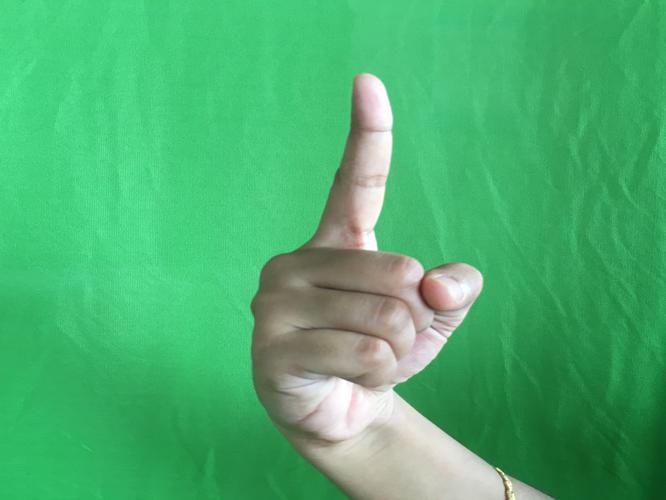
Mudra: Suchi
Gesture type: single_hand